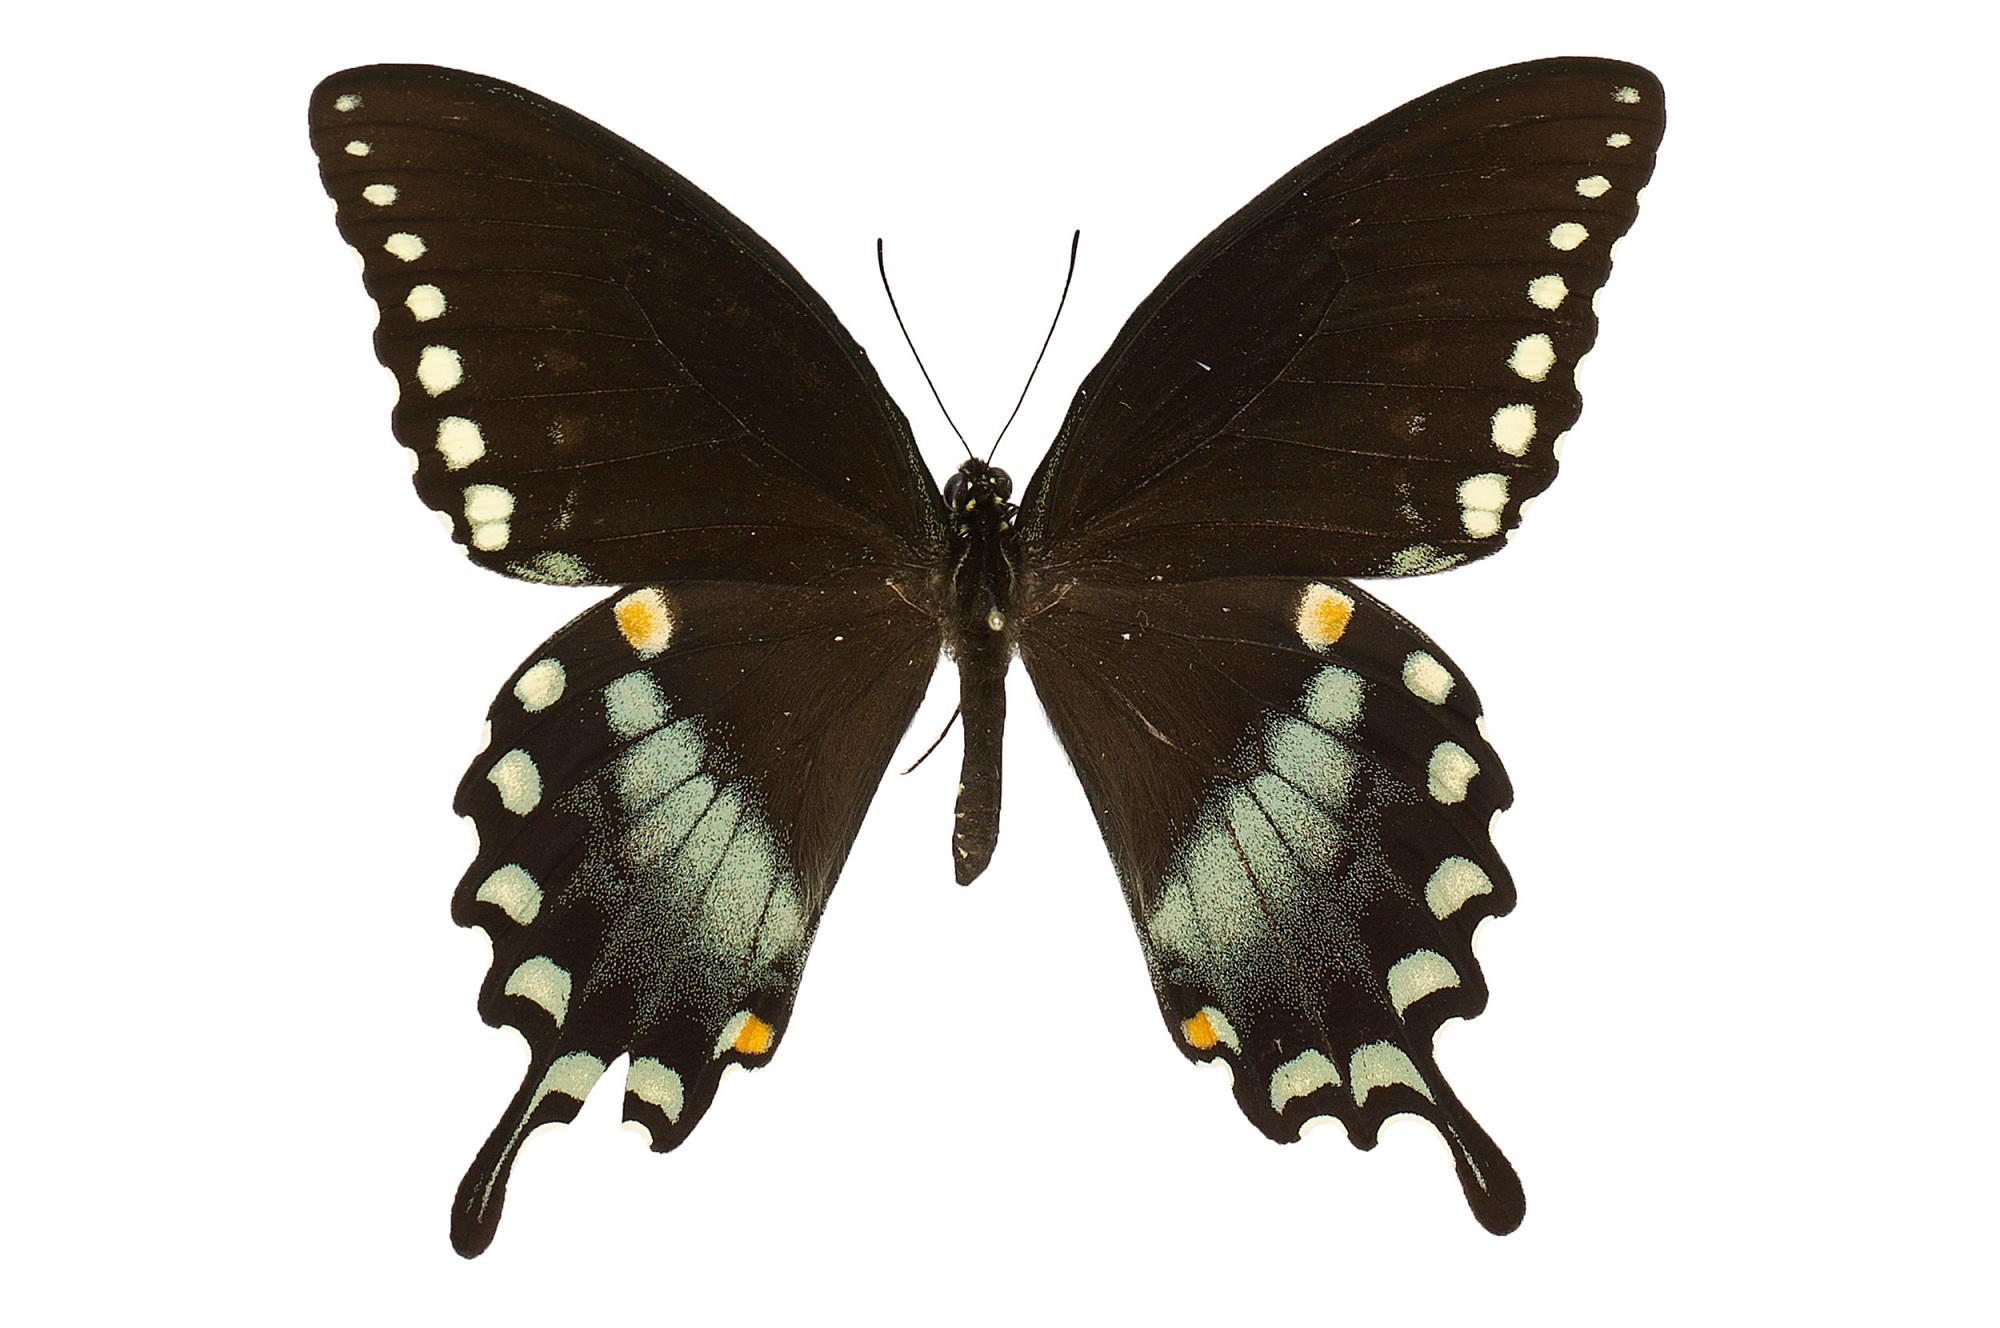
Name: Black Swallowtail, American Swallowtail, Spicebush Swallowtail
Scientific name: Papilio polyxenes
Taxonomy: Animalia, Arthropoda, Hexapoda, Insecta, Lepidoptera, Papilionidae, Papilioninae
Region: US Mid Atlantic (PA, NJ, MD, DE, DC, VA, WV)
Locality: Near Woodstock, Davis Road, North America, United States, Maryland, Howard County
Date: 1970